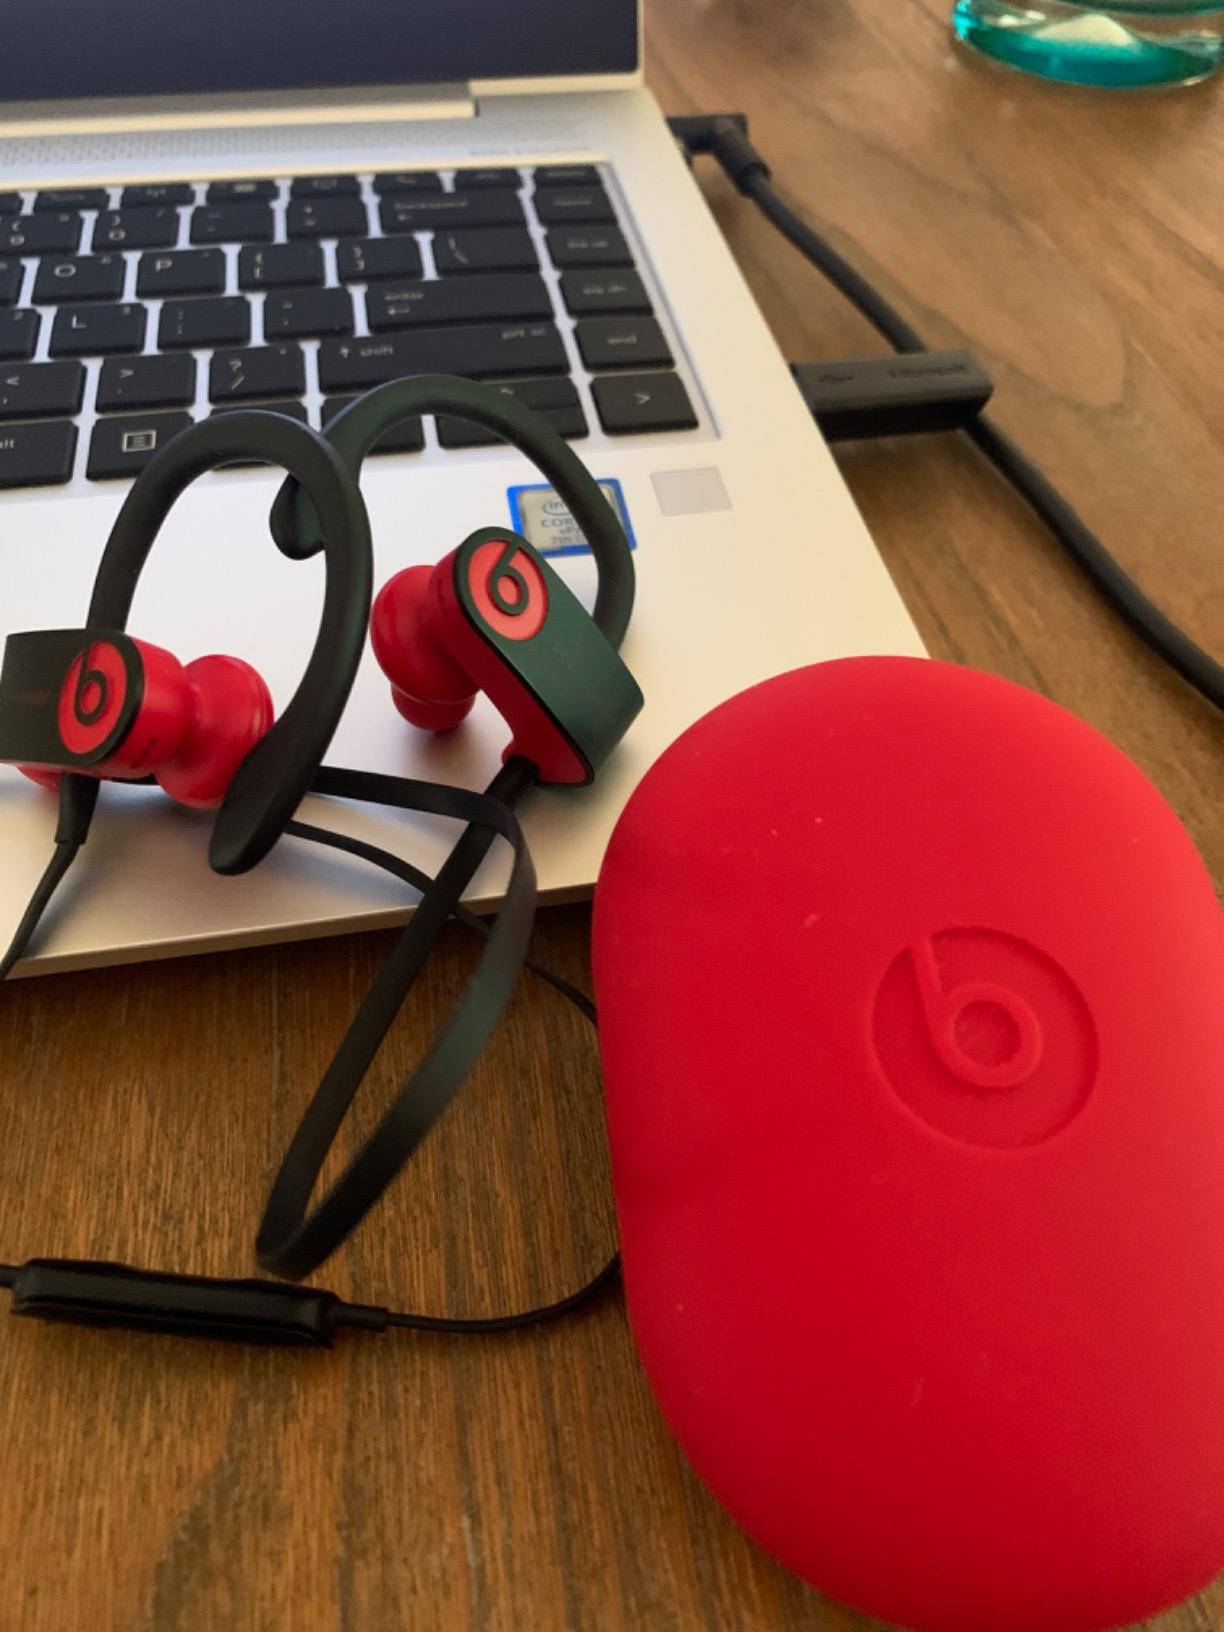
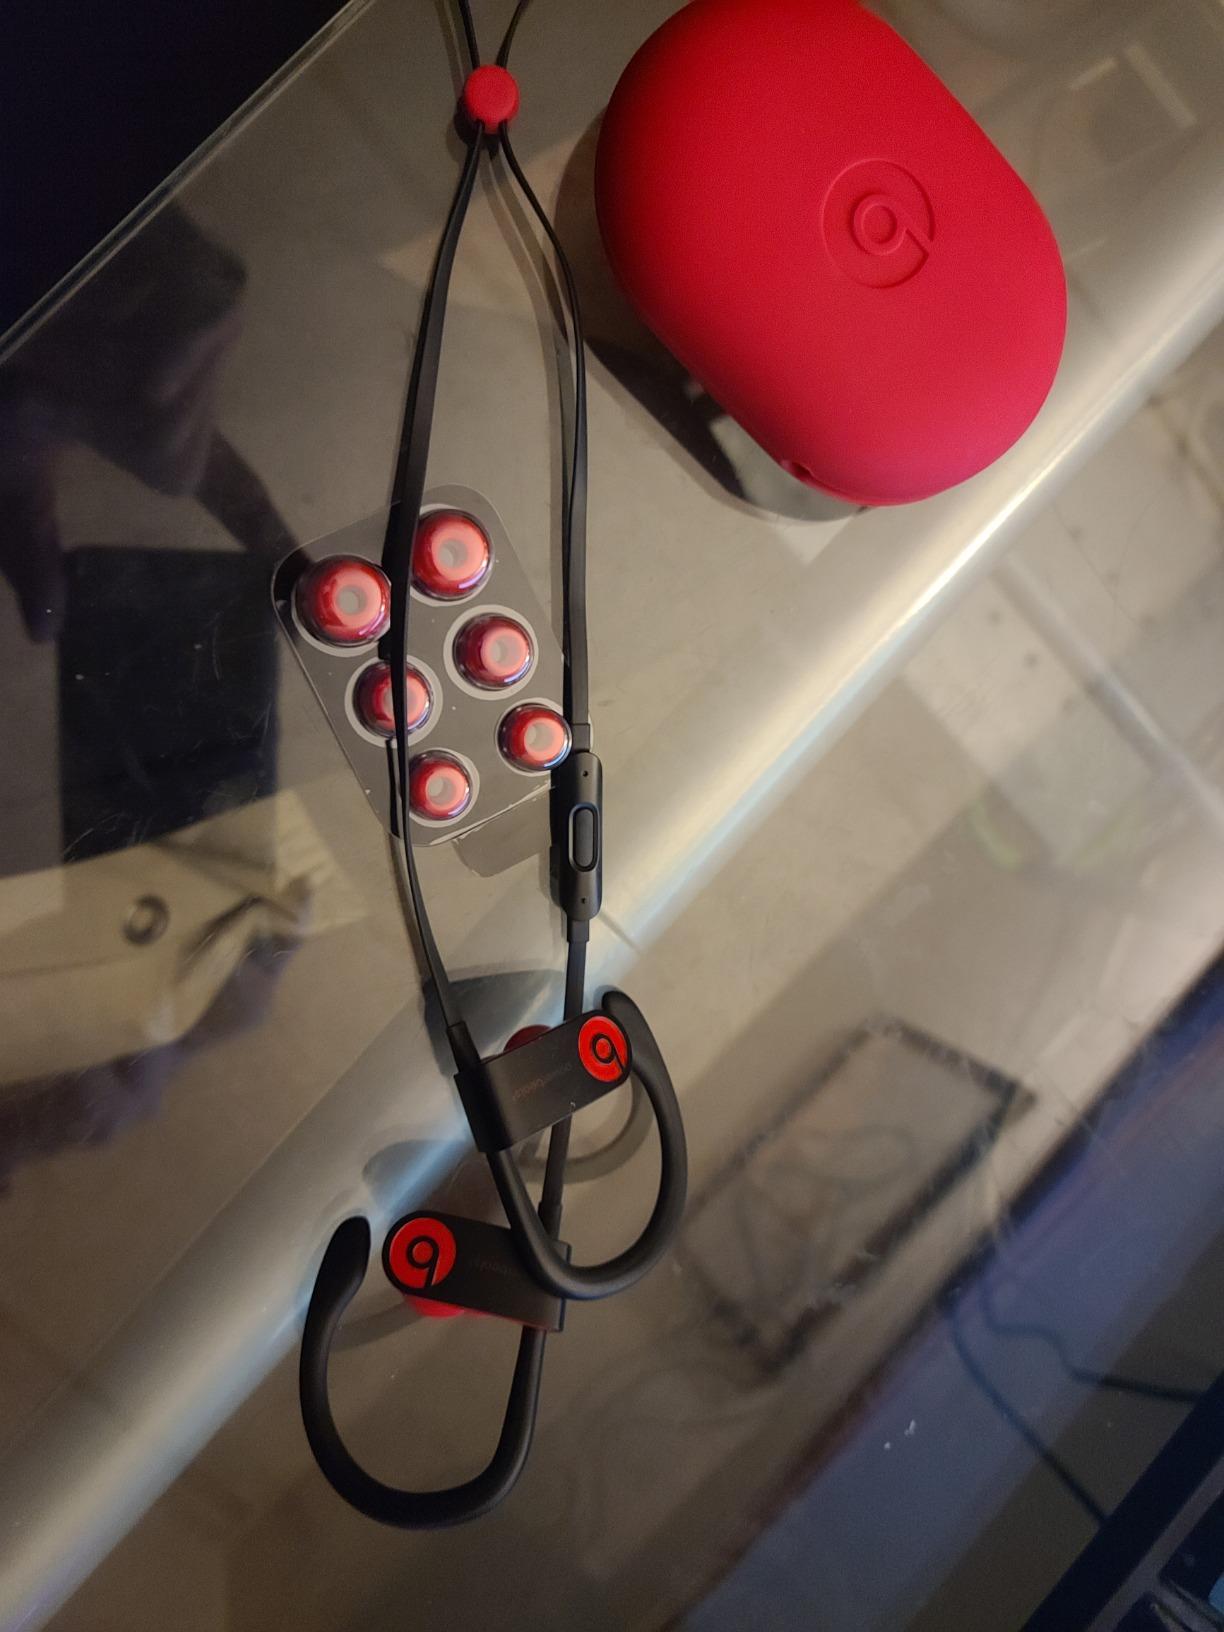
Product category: earbuds
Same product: yes